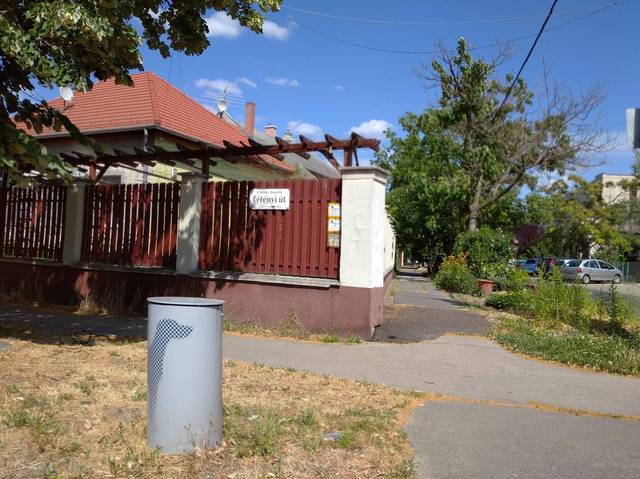
Region: Hungary
Coordinates: 47.471, 19.033